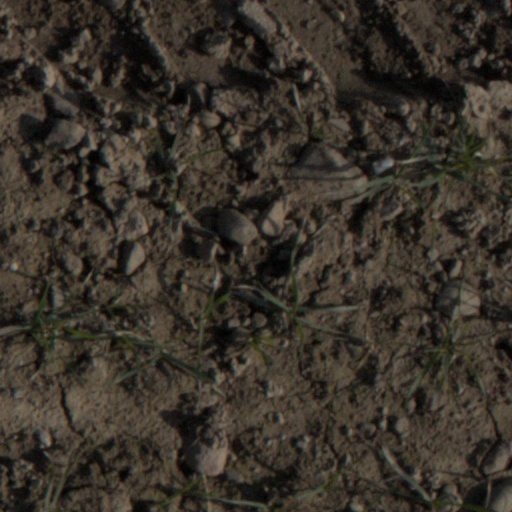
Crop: wheat